Sheba

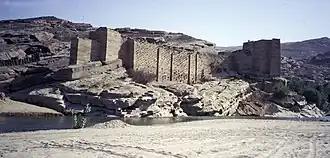
Ruins of the Marib Dam of the former Sabaean capital of Ma'rib, amidst the Sarawat Mountains of present-day Yemen

In the Kingdom of Saba, Marib was an oasis and one of the main urban centers of the kingdom. It was by far the largest ancient city from ancient South Arabia, if not its only real city. Marib was located at the precise point that the wadi (of Wadi Dhana) emerges from the Yemeni highlands. It was located along what was called the Sayhad desert by medieval Arab geographers, but is now known as Ramlat al-Sab'atayn. The city lies 135 km east of Sanaa, which is the capital of Yemen today, found in the Wadi Dana delta, in the northwestern central Yemeni highlands. The oasis is about 10,000 hectares and the course of the wadi divides it into two: a northern and a southern half, which was already spoken of in records from the 8th century BCE, and this prominent feature may have been remembered as late as in the time of the Quran (34:15). A wall was built around Marib, and 4 km of that wall is still standing today. The wall, in some places, can be as much as 14 m thick. The wall encloses a 100-hectare area shaped like a trapezoid, and the settlement appears to have been created in the late second millennium BCE. Archaeological inquiries have uncovered a settlement plan that allocated different areas for different tasks. There is one residential division to the city. Another division containing sacred buildings but no residential development was probably a storage area for trade caravans and the shipment of goods. Immediately to the west was the great city temple Harun, dedicated to the national Sabaean god, Almaqah.